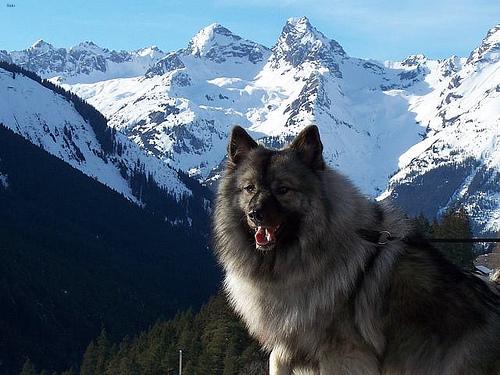
Breed: keeshond